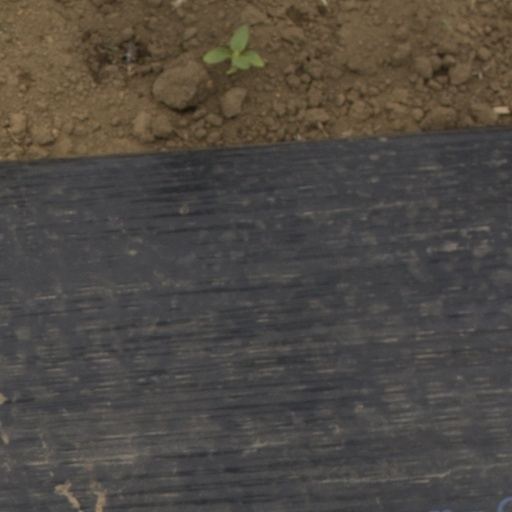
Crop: Jerusalem artichoke